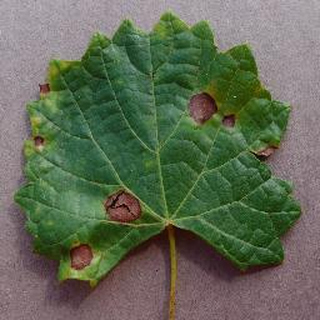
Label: grape_black_rot